Eny Karim

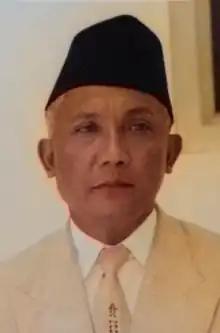
Karim as Minister of Agriculture

Eny Karim (22 October 1910 – 5 September 1995), also spelled as Eni Karim, was an Indonesian politician and civil servant from West Sumatra who served as Minister of Agriculture under the Second Ali Sastroamidjojo Cabinet, and briefly as governor of North Sumatra in 1963.